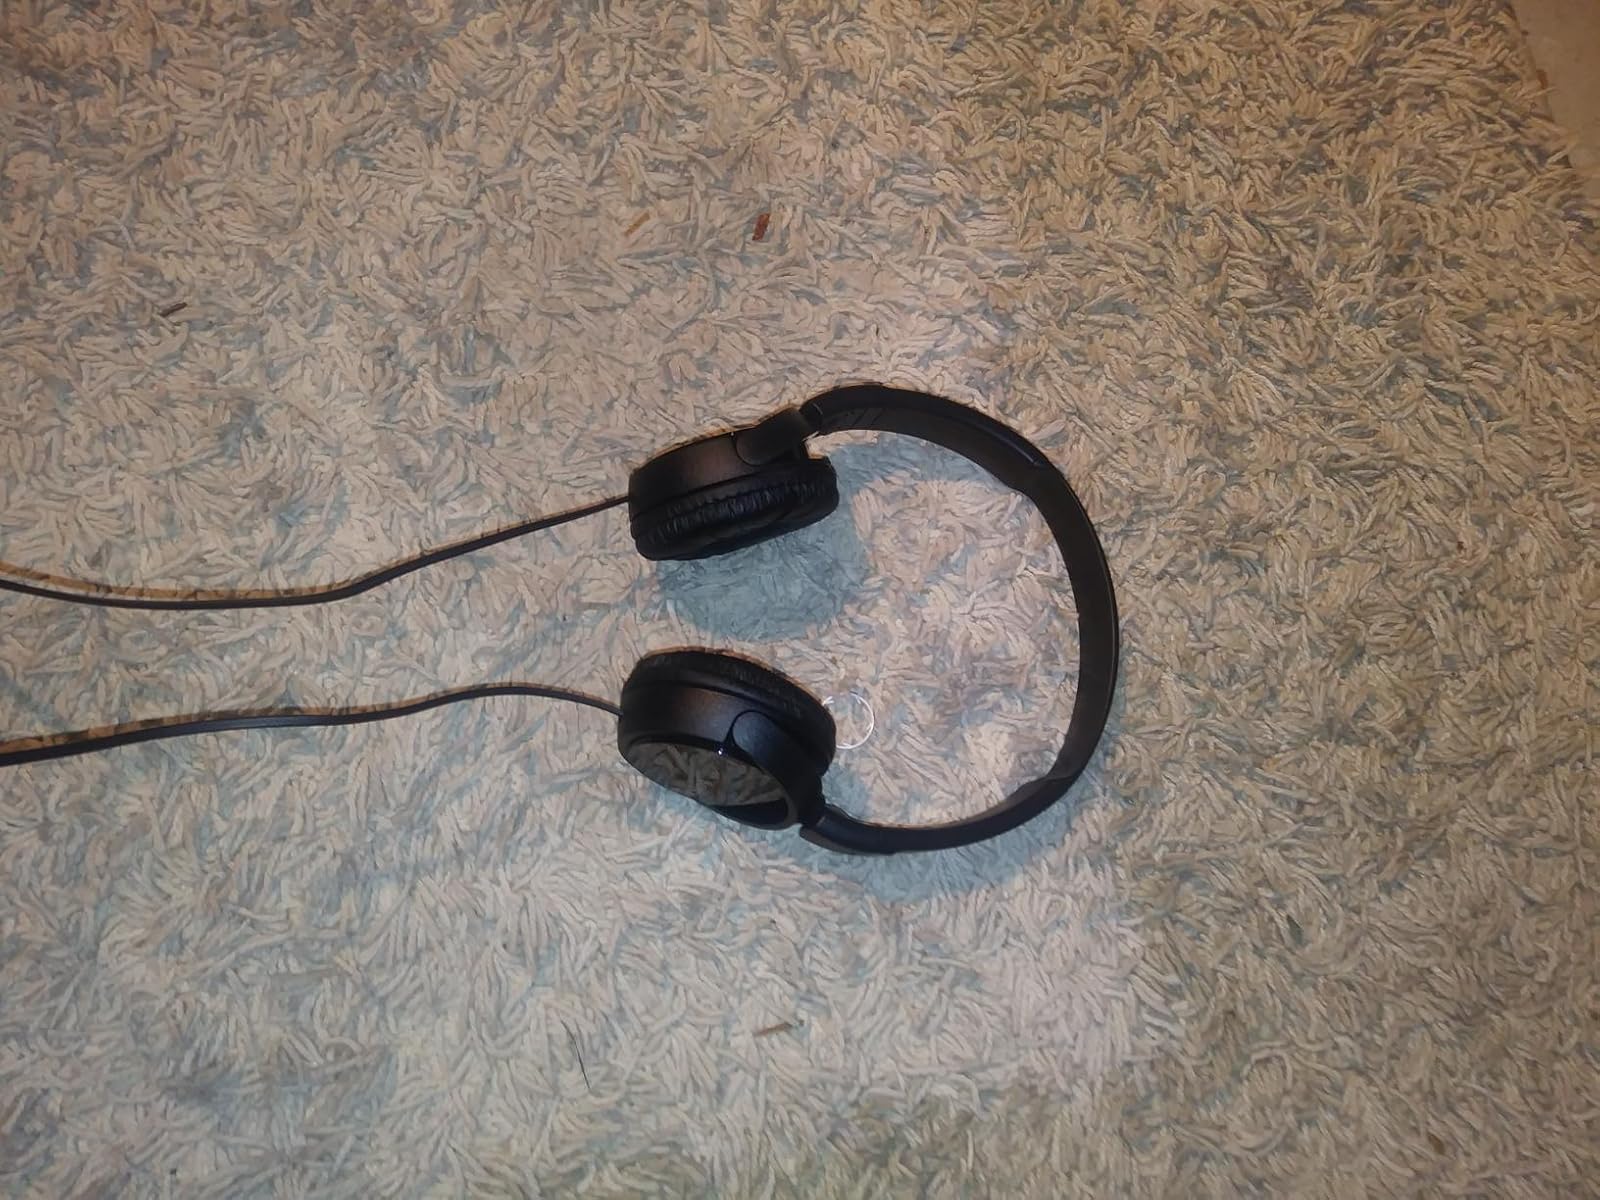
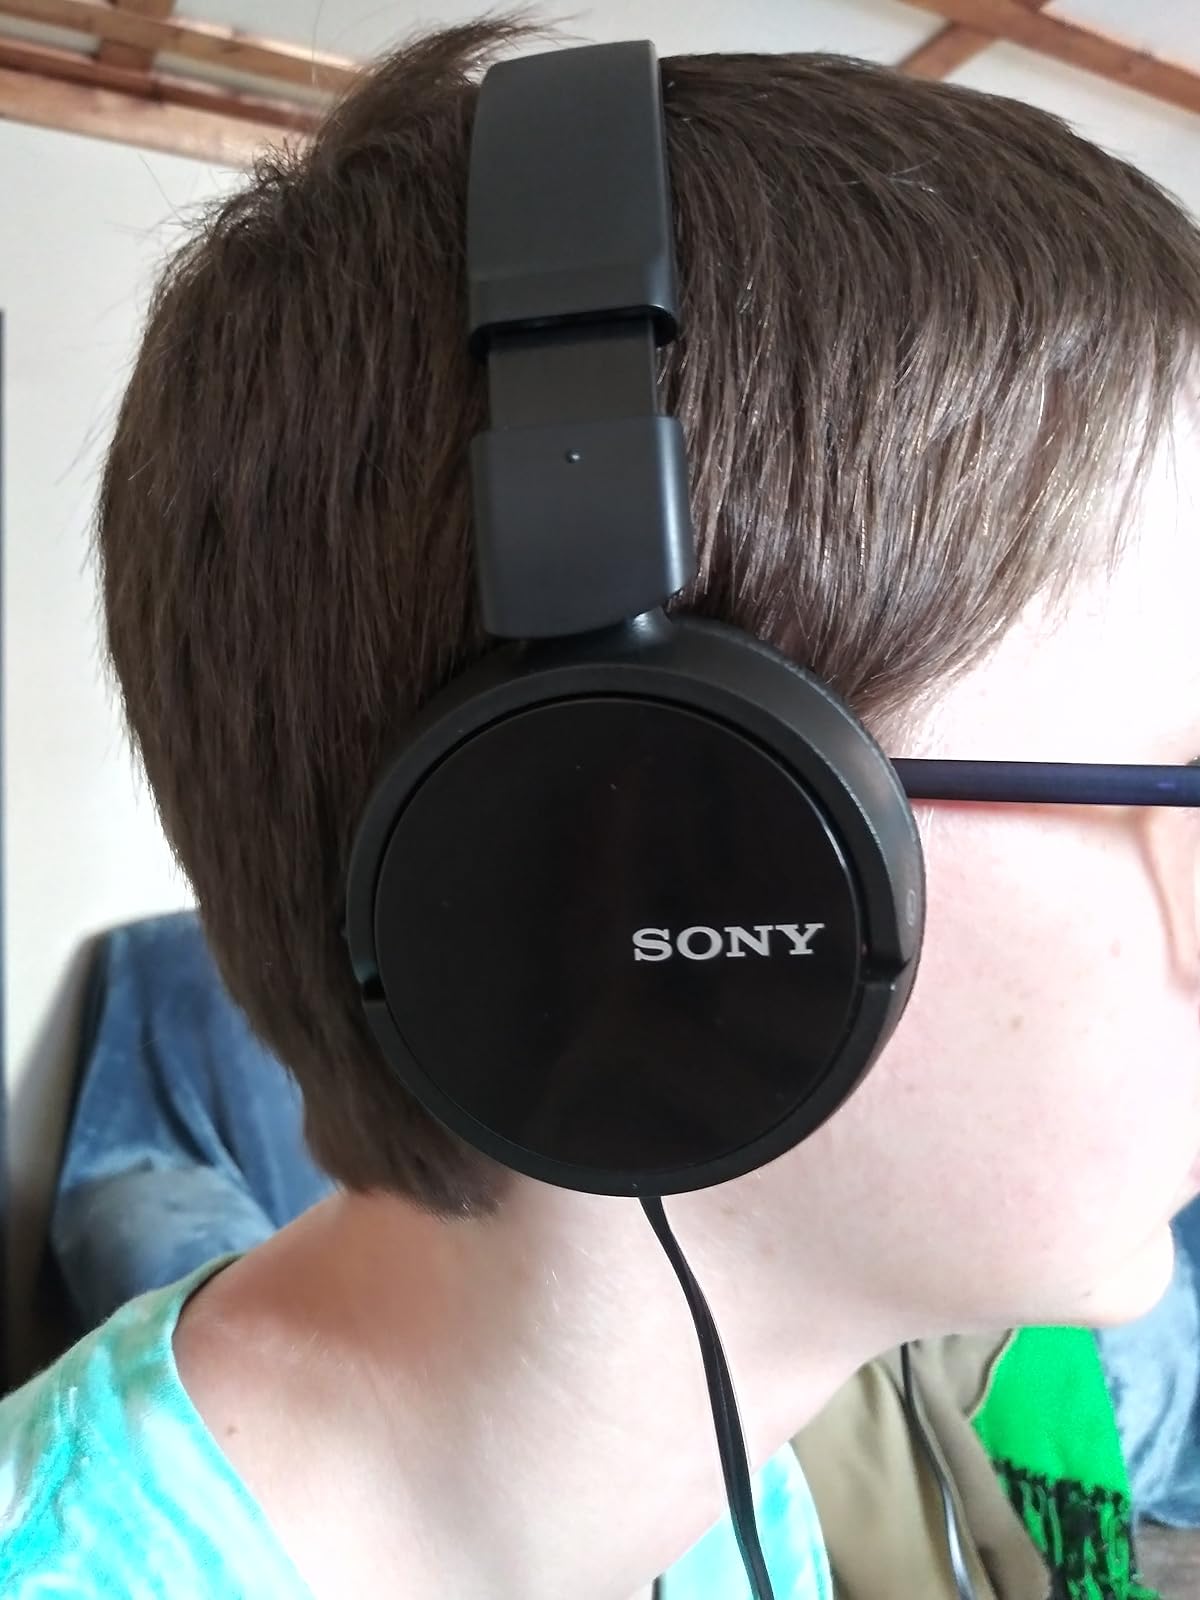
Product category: headphones
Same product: yes